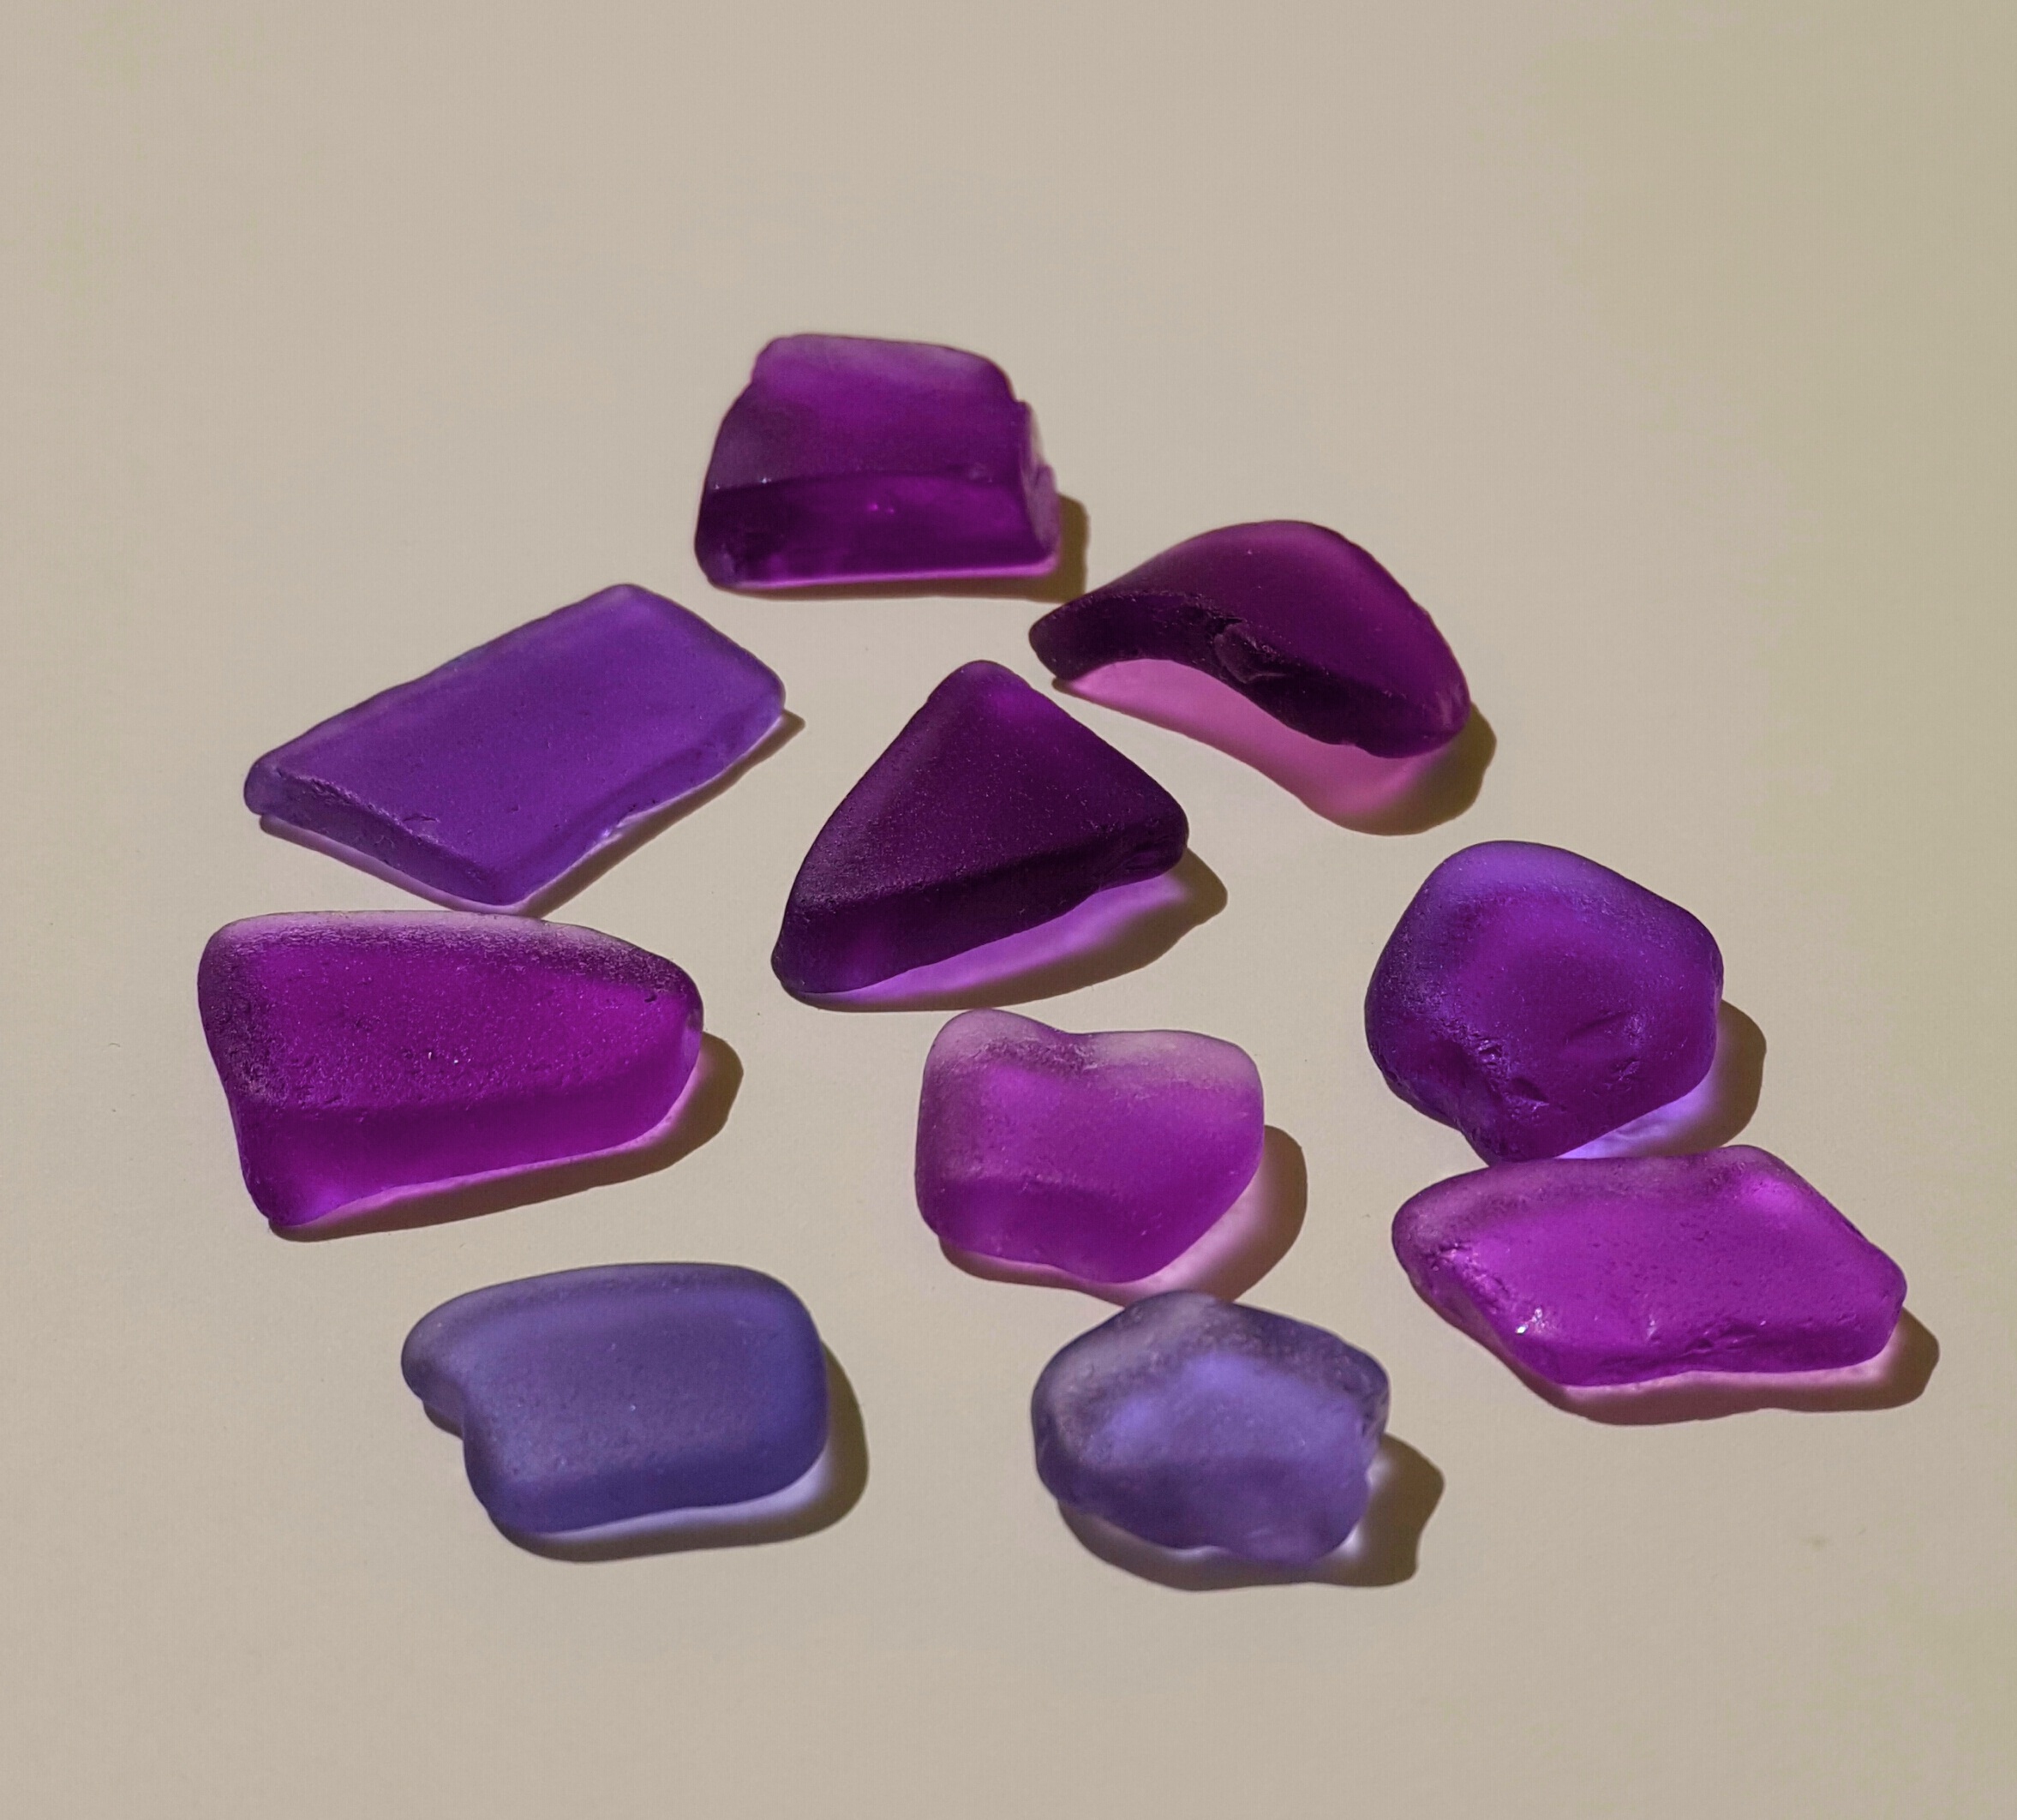
beach, sea, ocean, purple, petal, glass, heart, pink, jewellery, violet, amethyst, magenta, shape, gemstone, treasures, sea glass, fashion accessory, beach glass